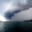
Label: sea